Notwane River

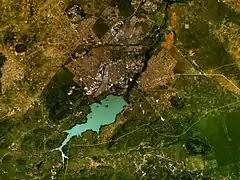
NASA picture of the Notwane River with the Gaborone Dam

The Gaborone Dam, which supplies water to the city of Gaborone, has a capacity of .